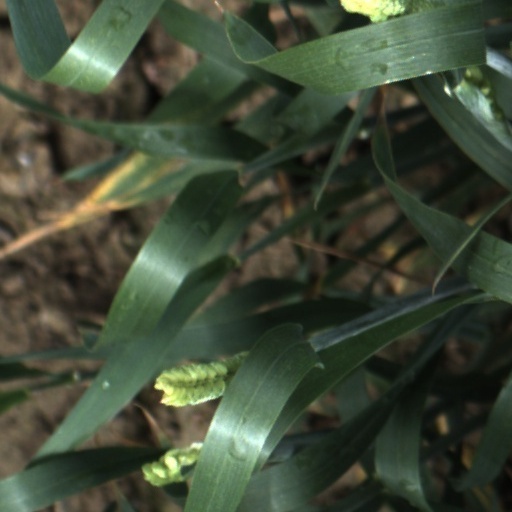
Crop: wheat